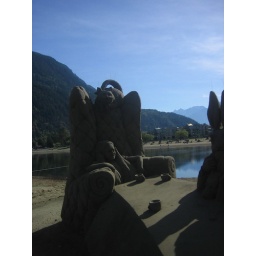
Every year around Thanksgiving (Canadian) there's a sand castle competition at Harrison hot springs